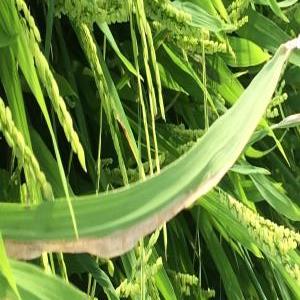
Disease: Bacterialblight